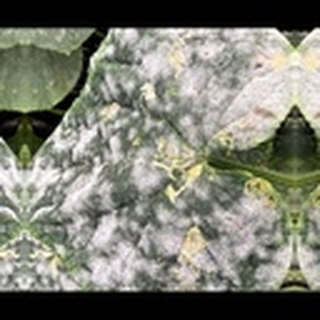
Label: cotton_powdery_mildew